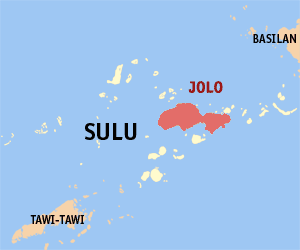
Jolo est une île volcanique du sud-sud-ouest des Philippines. Elle est située dans l'archipel des Sulu, entre Mindanao et Bornéo. L'île comprend de nombreux cônes et cratère volcanique dont l'actif Bud Dajo.